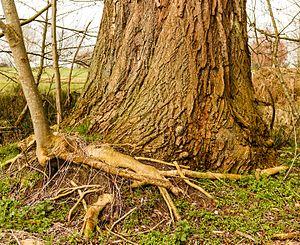
Racines d'un Fraxinus excelsior (frêne) au pied d'un gros saule, à Natuurterrein, De Famberhorst.